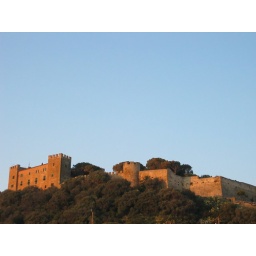
The old town of a village near Caldana - people still live within the castle walls